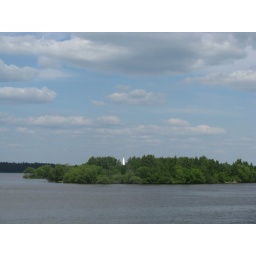
I spotted this church hidden in one of many anonymous small islands along the Volga.